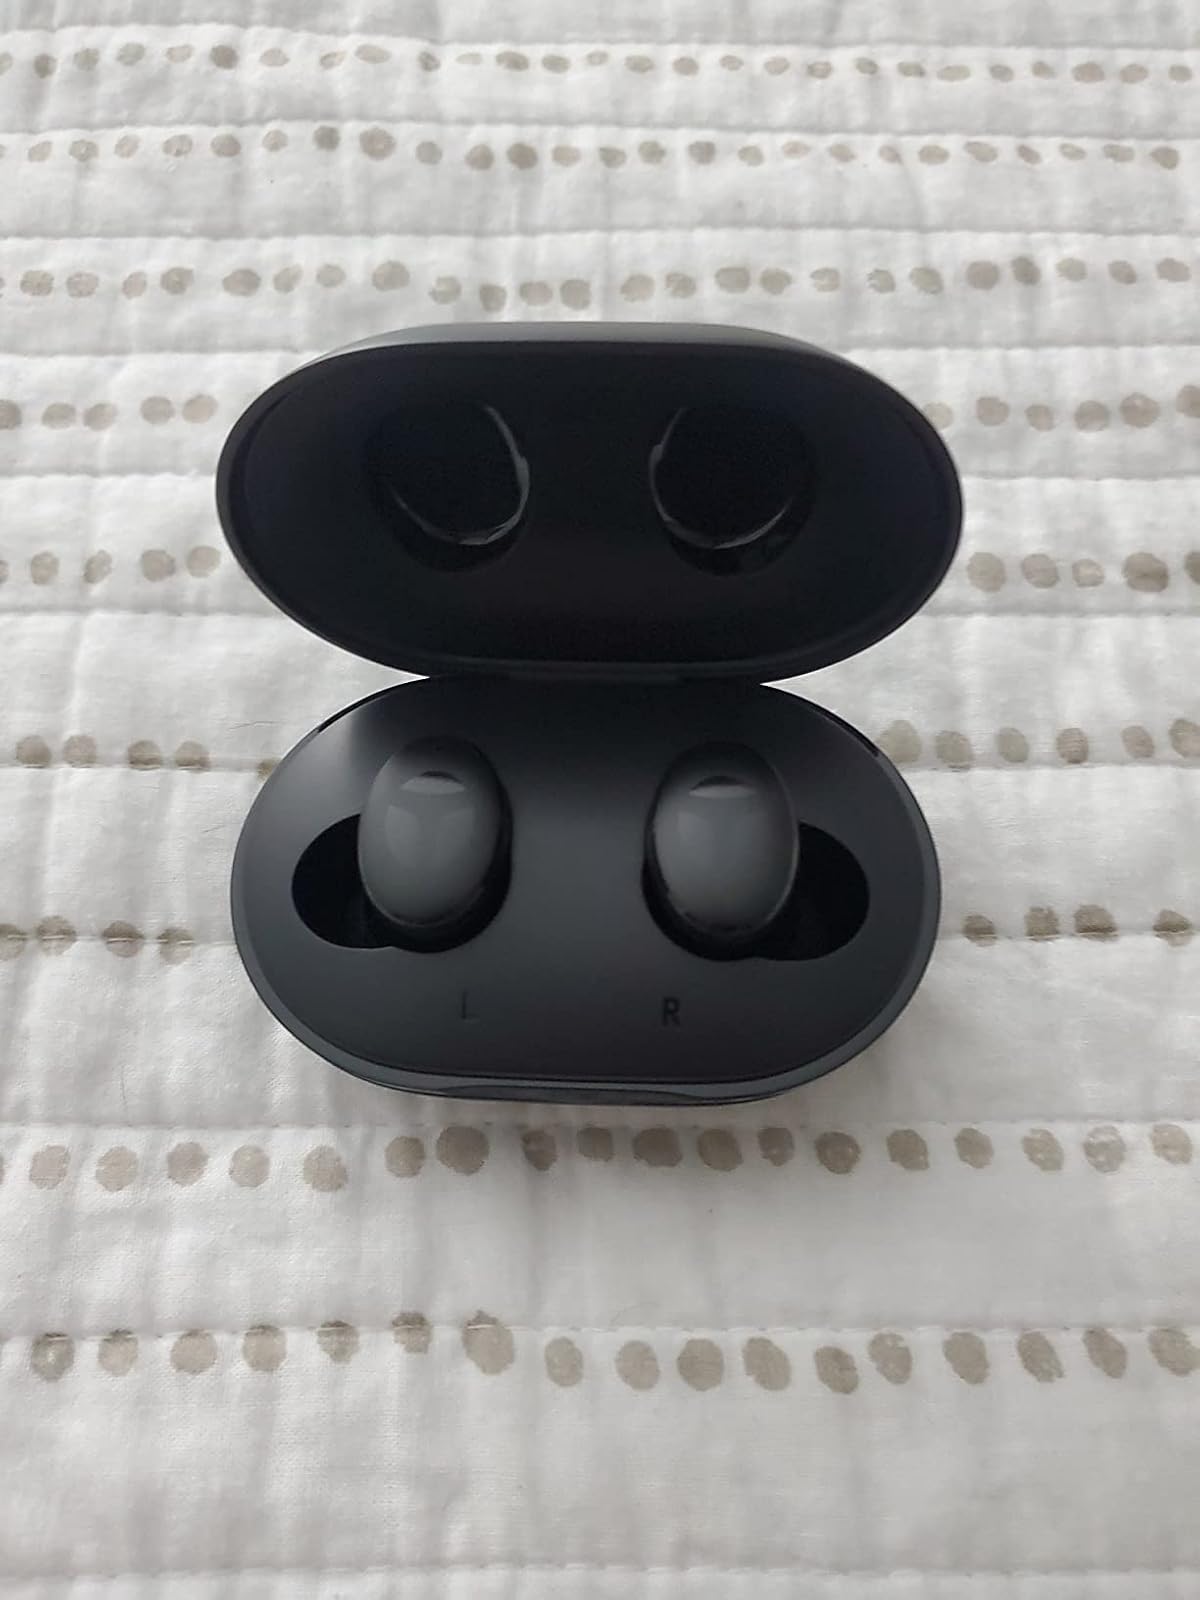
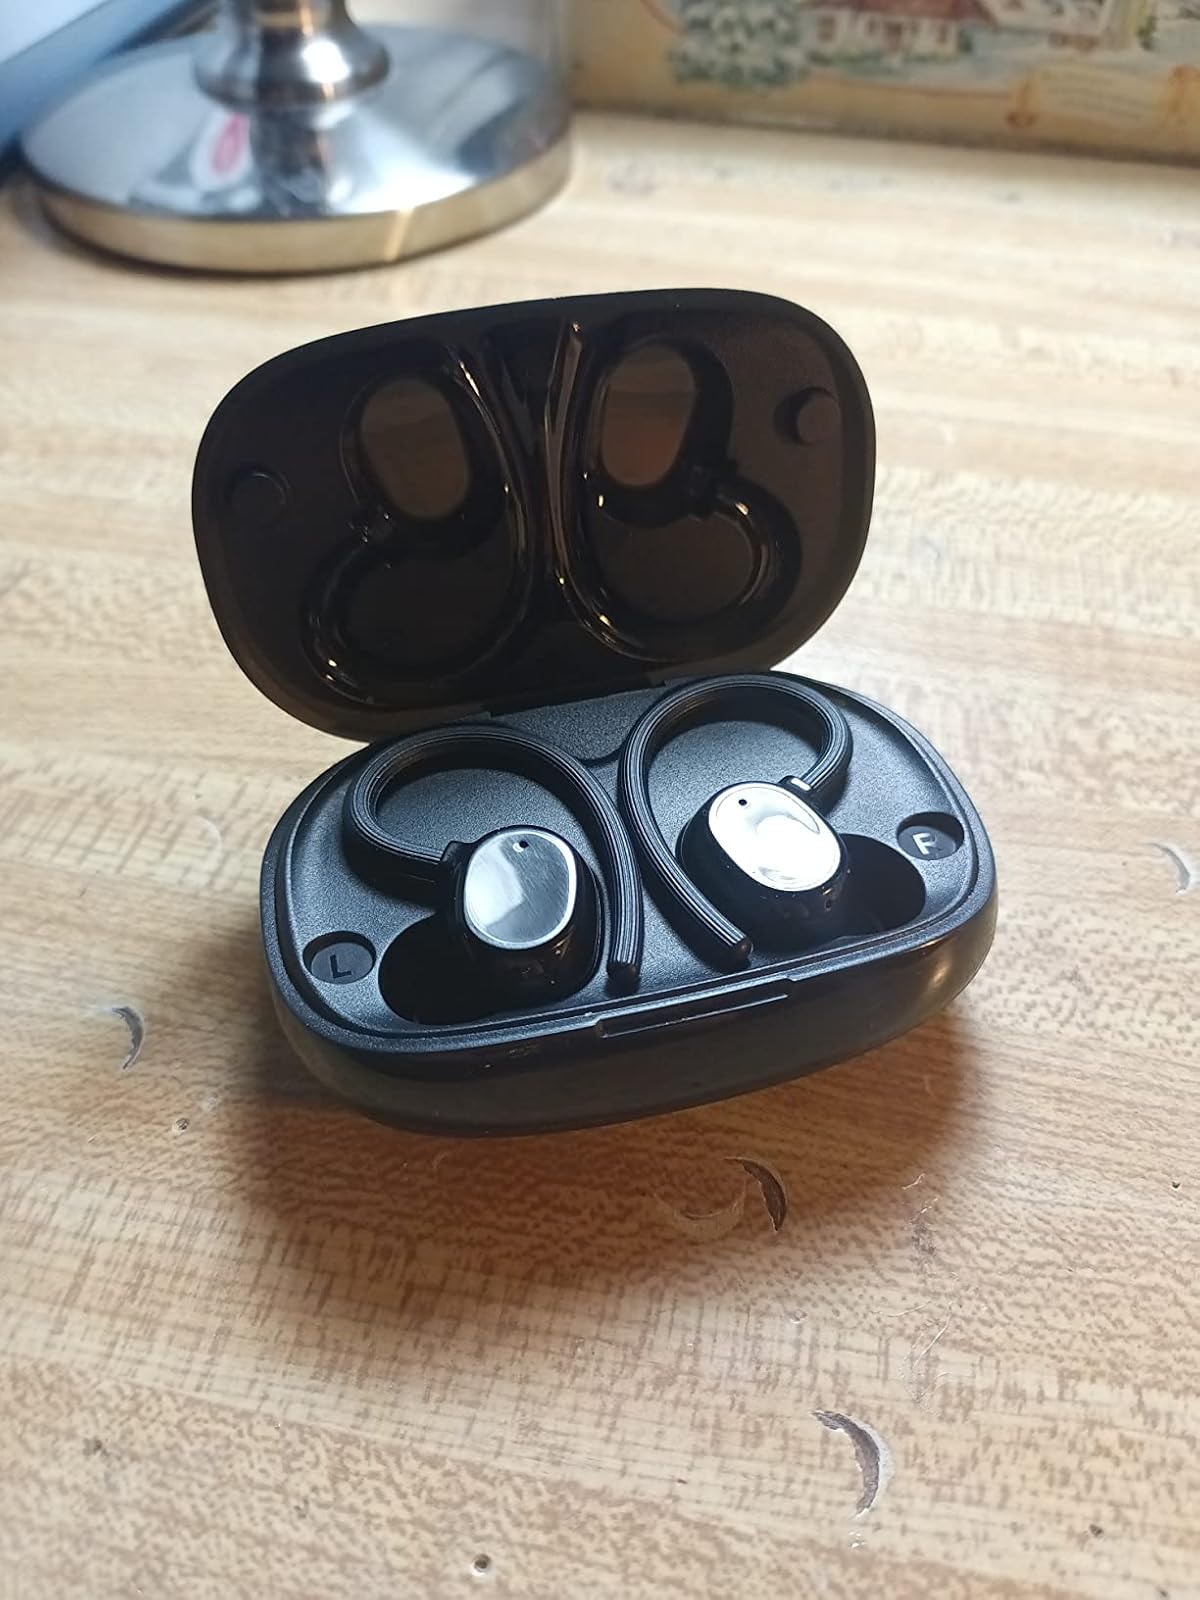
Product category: earbuds
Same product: no